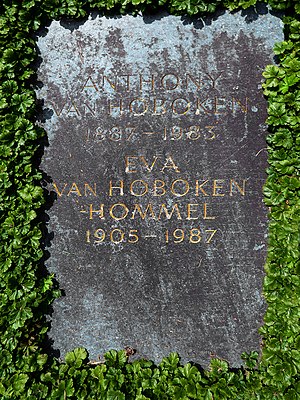
Anthony van Hoboken
Anthony van Hobokens gravsten
Anthony van Hoboken var en nederlandsk musikolog og musiksamler.